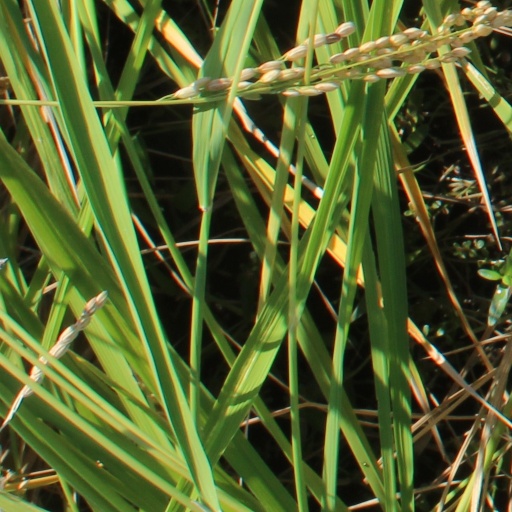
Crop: rice